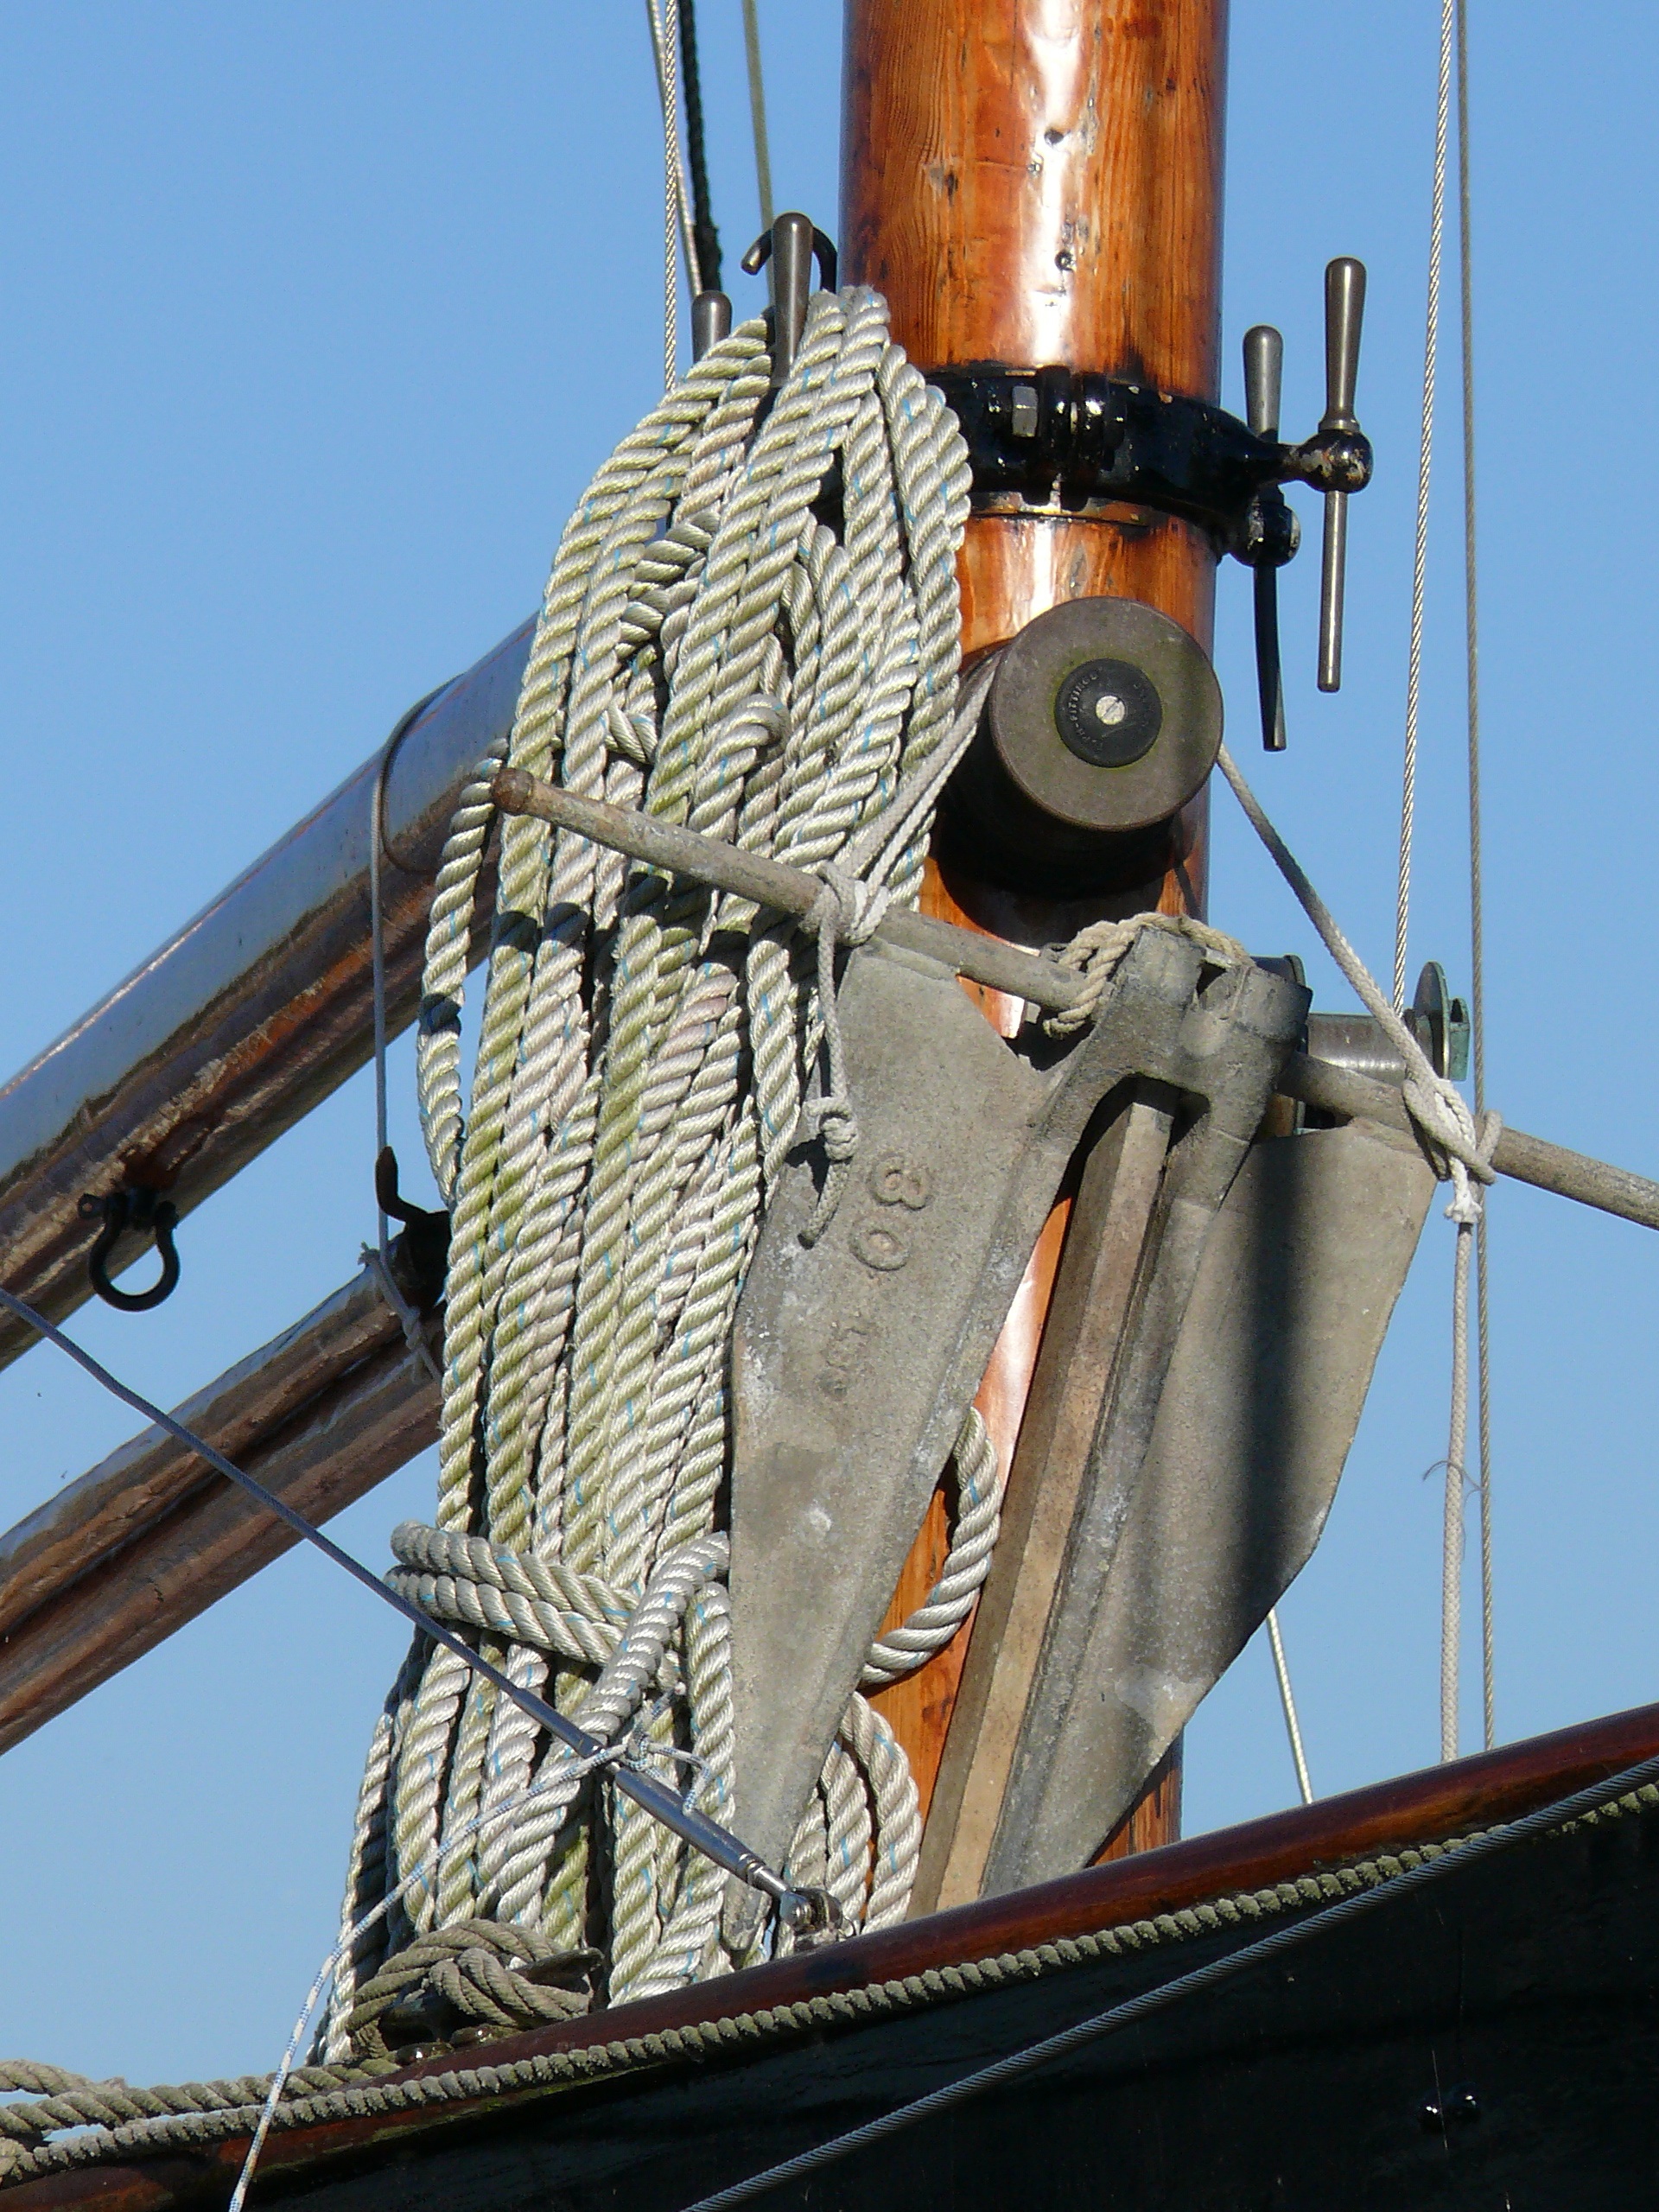
sea, water, ocean, rope, wood, boat, ship, statue, vehicle, mast, sailing, color, marina, port, sailboat, sculpture, marine, navigation, normandy, heritage, sailing vessel, maritime, wharf, former, sailing boat, regatta, sides, old rig